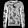
Label: Pullover